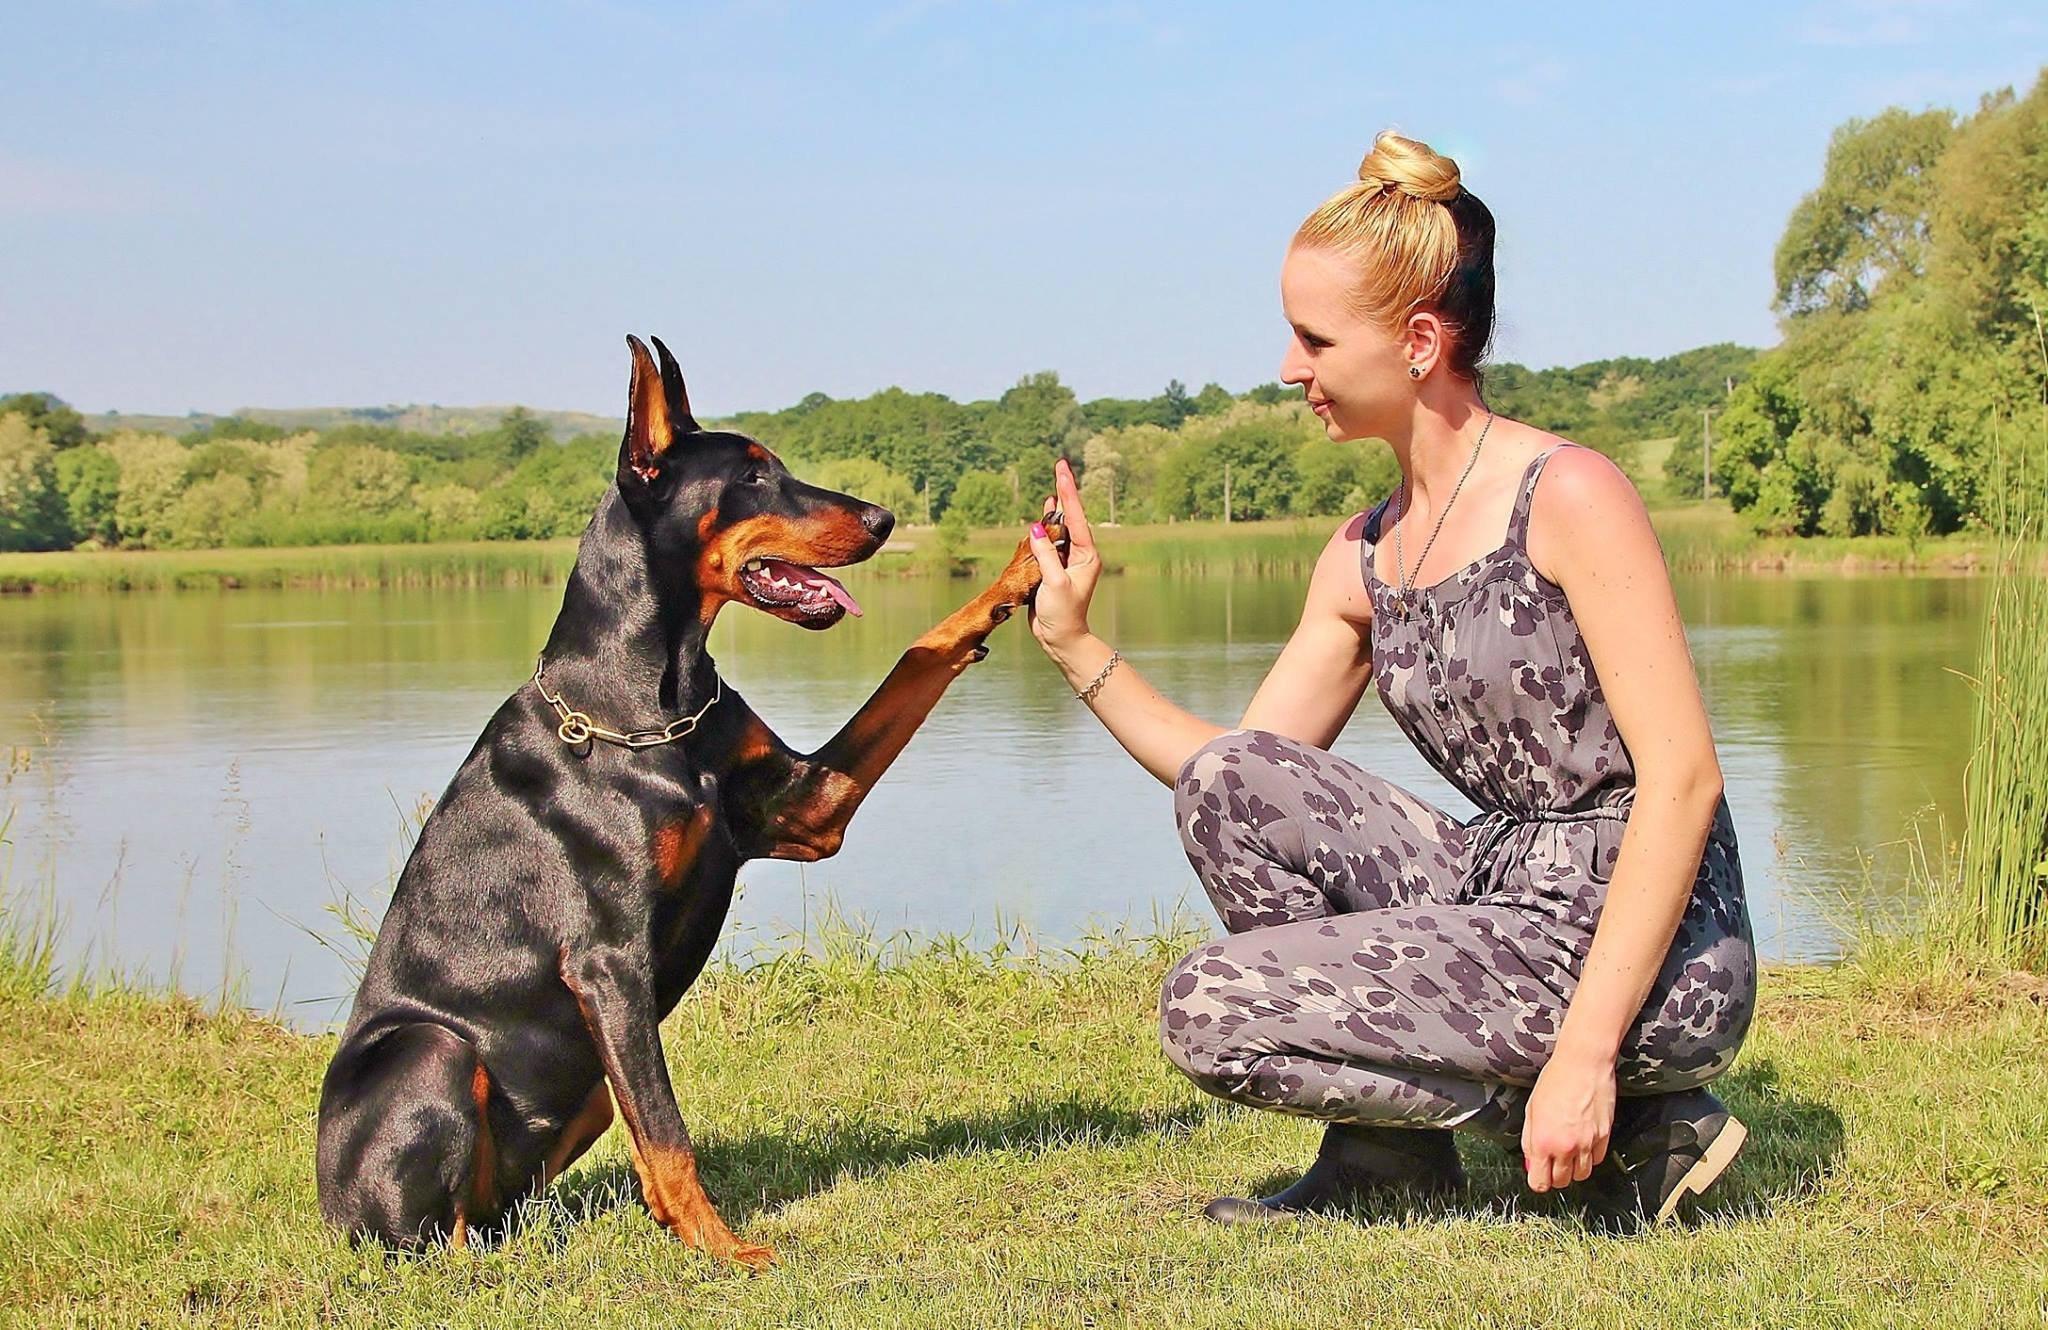
people, woman, dog, pet, mammal, friendship, paw, animals, hobby, guard dog, pacsi, doberman pinscher, dog like mammal, dobermann